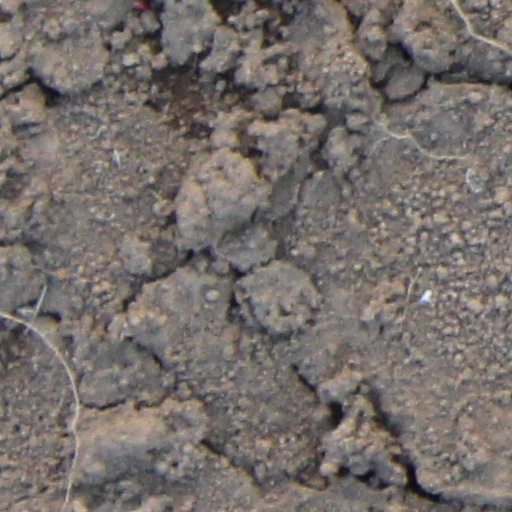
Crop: wheat